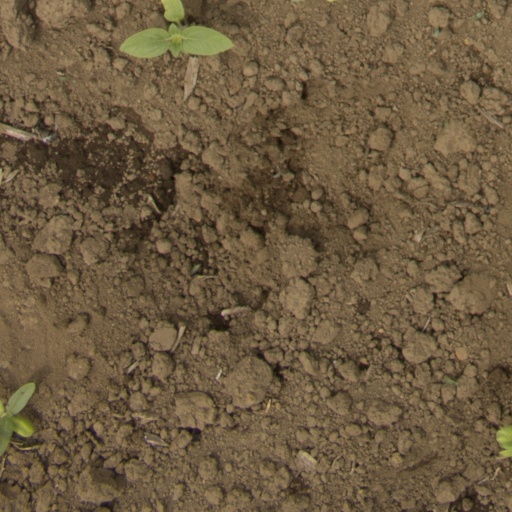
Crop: Jerusalem artichoke